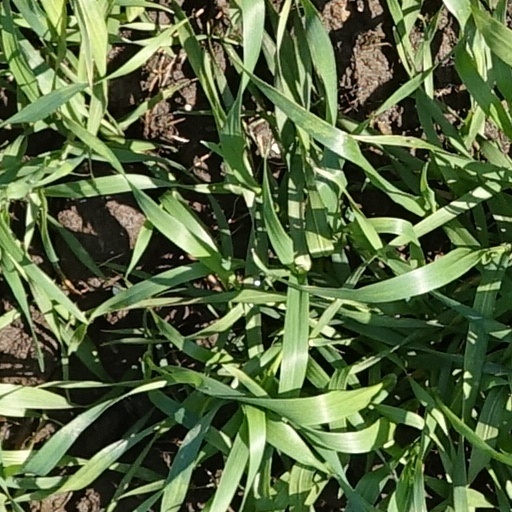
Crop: wheat